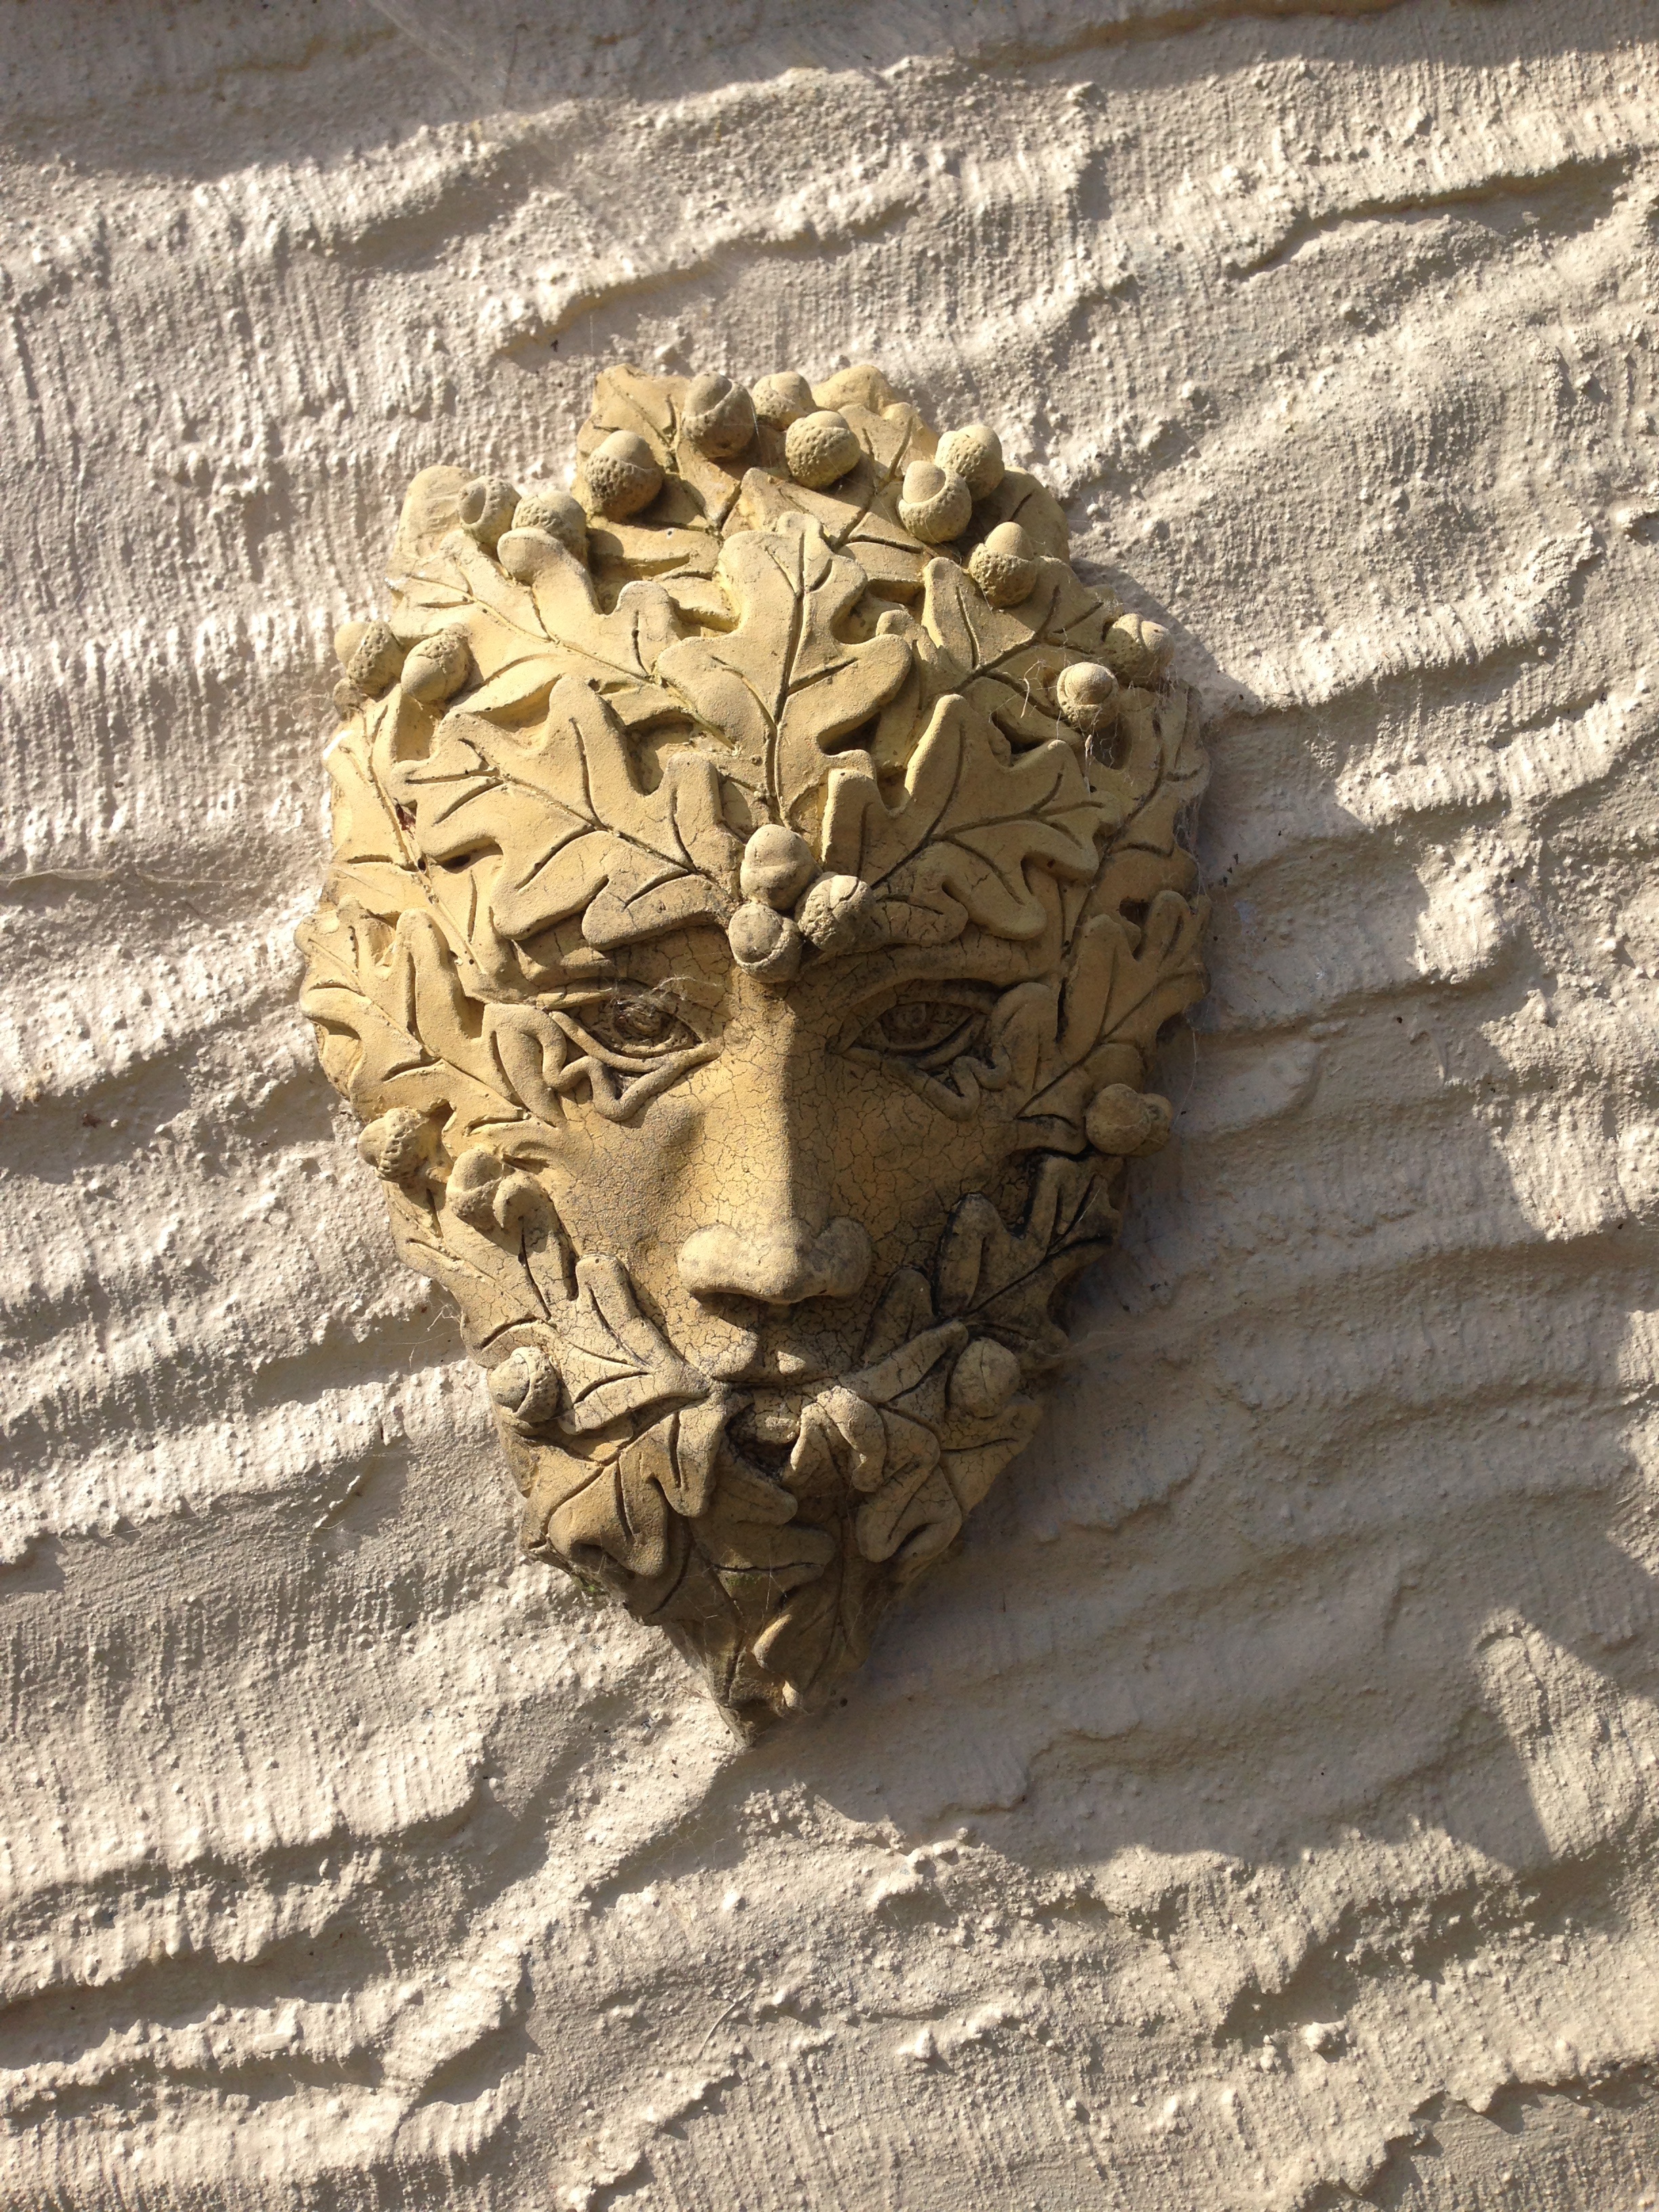
outdoor, sand, rock, wood, leaf, wall, summer, decoration, ceramic, garden, terrain, material, face, sculpture, art, mask, geology, temple, oak, carving, relief, archaeological site, stone carving, green man, ancient history